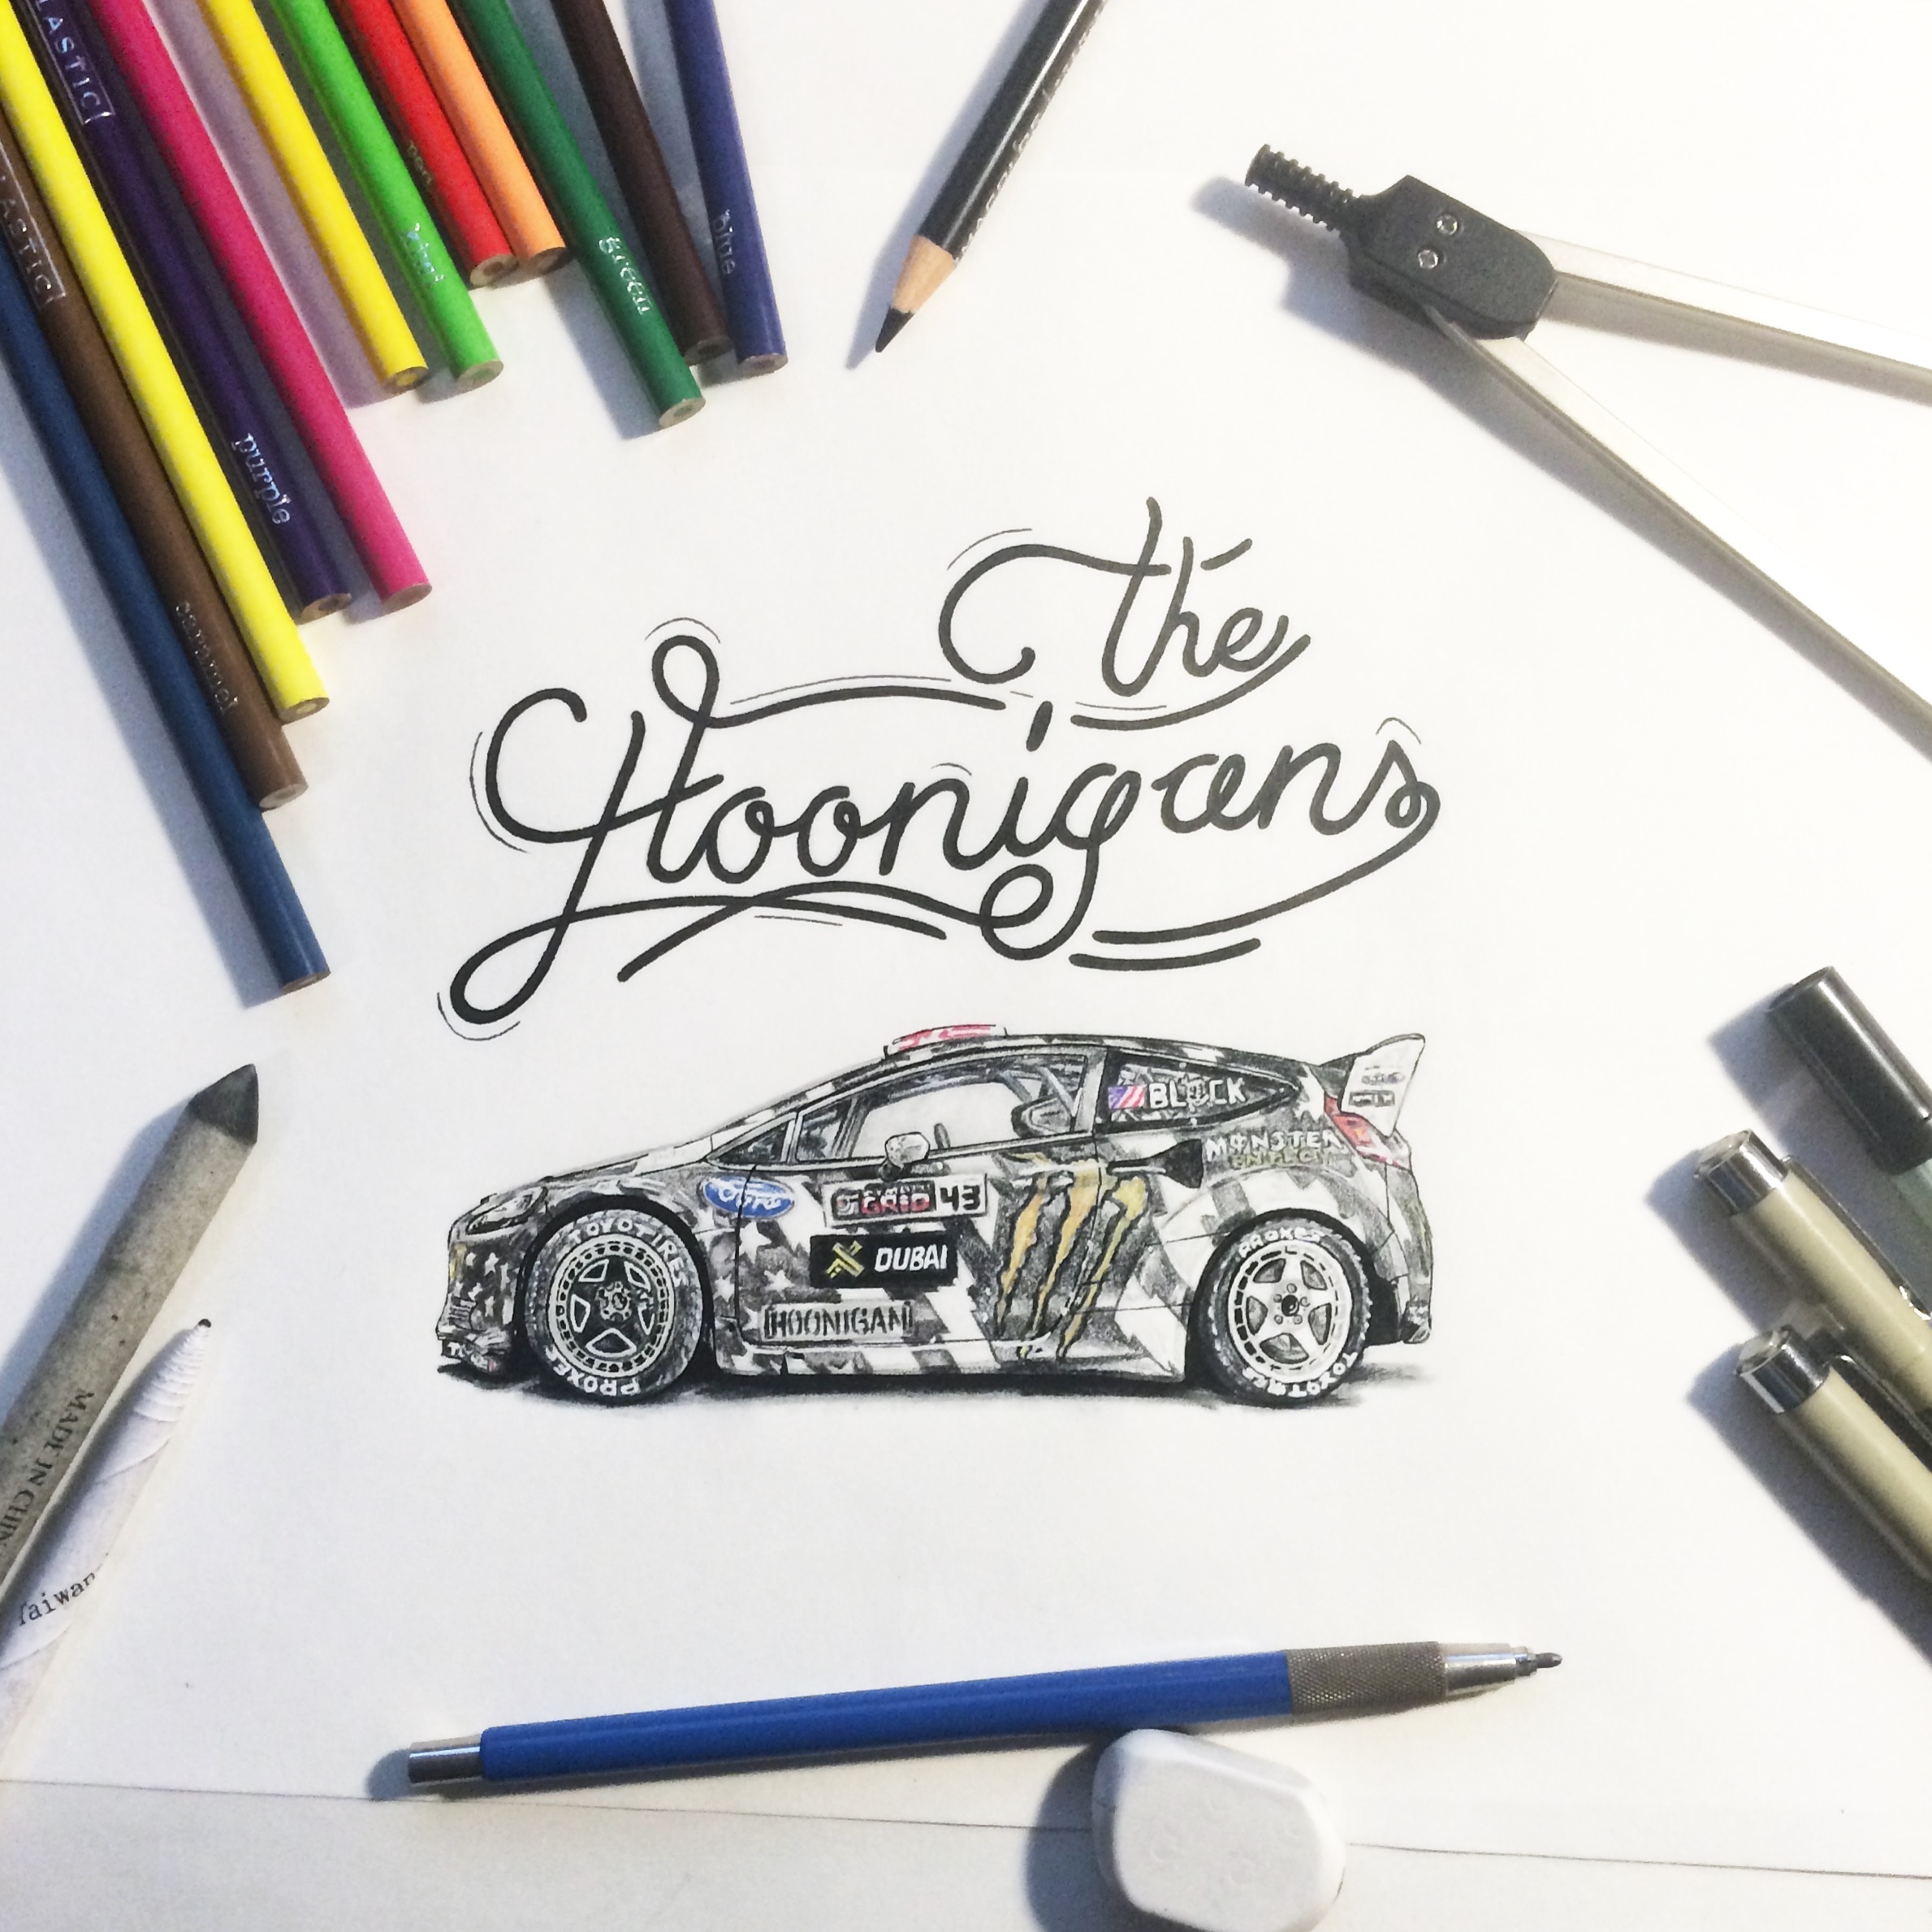
pen, art